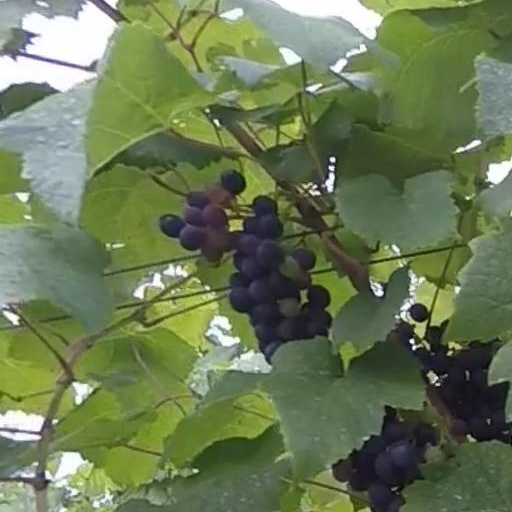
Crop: grape